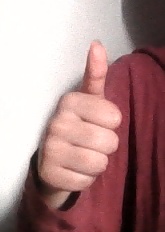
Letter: aleff